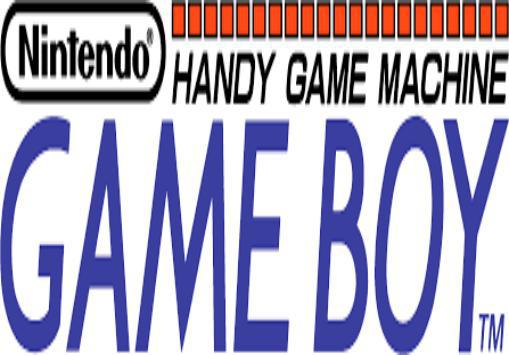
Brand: game boy
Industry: Electronic